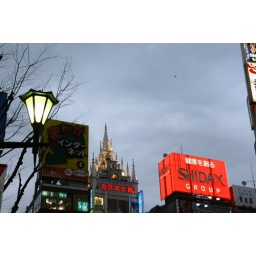
castle in the sky